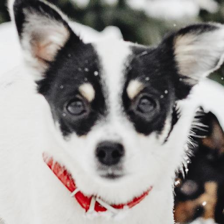
Label: animals